Parasaurolophus

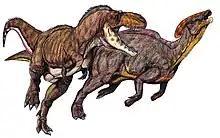
"Teratophoneus" attacking a "P. cyrtocristatus"

"P. walkeri" is known from one specimen which might contain a pathology. The skeleton shows a v-shaped gap or notch in the vertebrae at the base of the neck. Originally thought to be pathologic, Parks published a second interpretation of this, as a ligament attachment to support the head. The crest would attach to the gap via muscles or ligaments, and be used to support the head while bearing a frill, like predicted to exist in some hadrosaurids. One other possibility, is that during preparation, the specimen was damaged, creating the possible pathology. The notch, however, is still considered more likely to be a pathology, even though some illustrations of "Parasaurolophus" restore the skin flap.